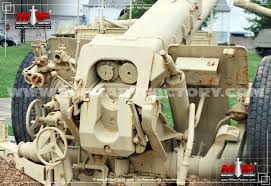
Label: Self Propelled Artillery